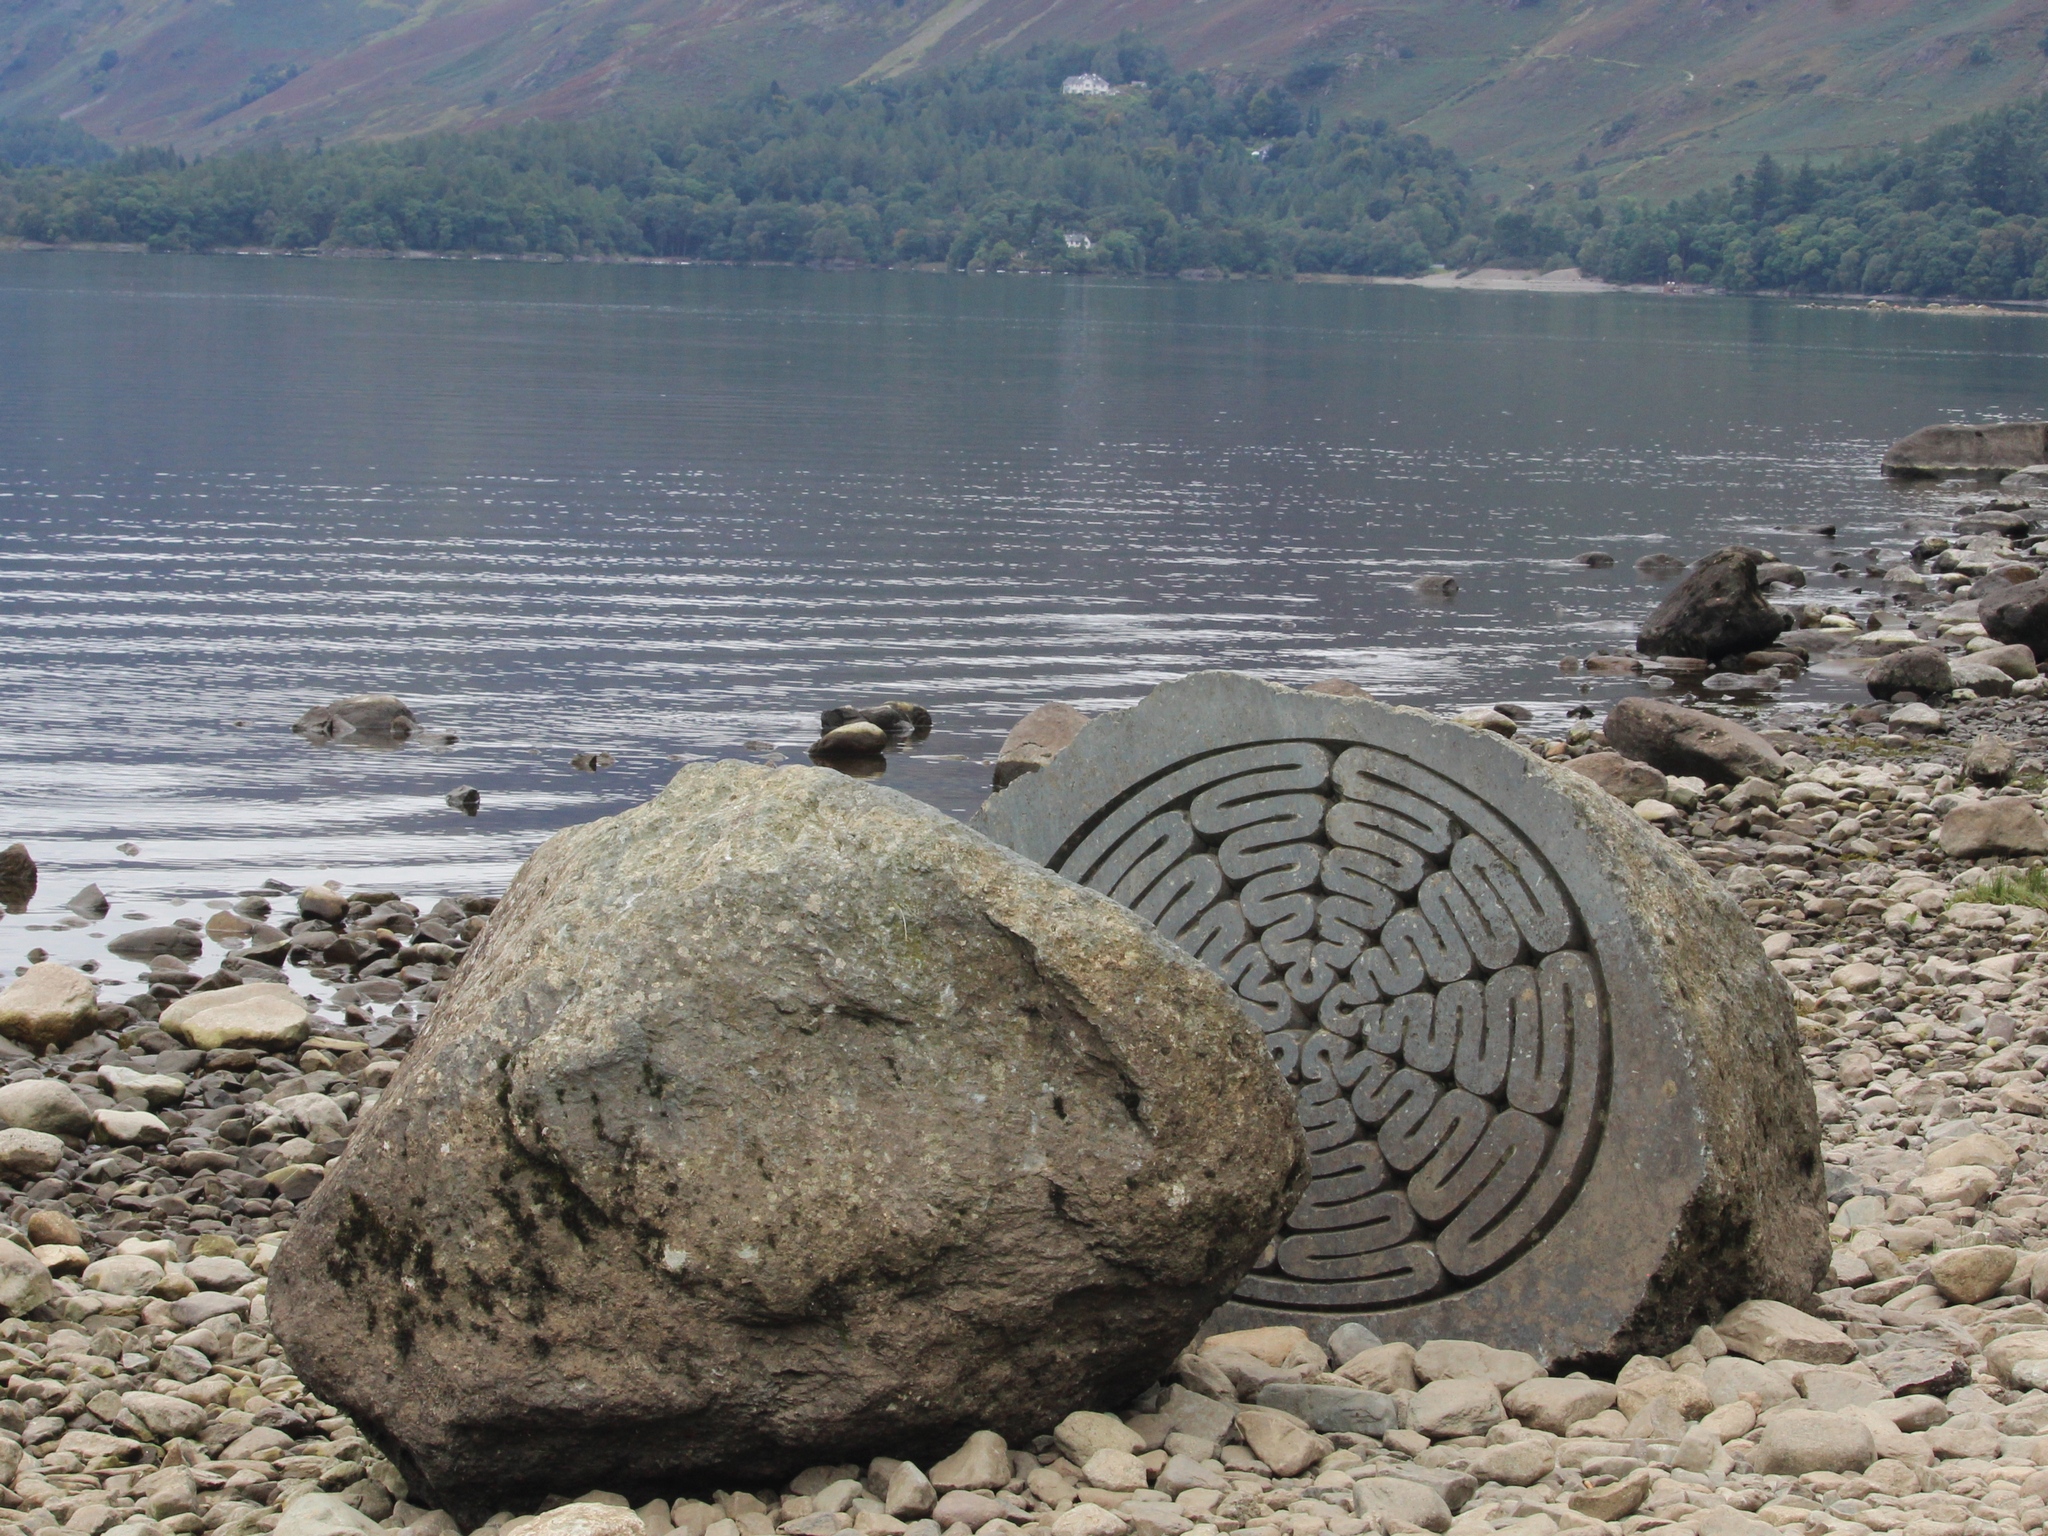
sea, coast, water, sand, rock, shore, lake, bay, reservoir, body of water, cumbria, nationaltrust, derwentwater, keswick, geology, northwestengland, boulder, volcanic, hundredyearstone, broomhillpoint, calfclosebay, borrowdale